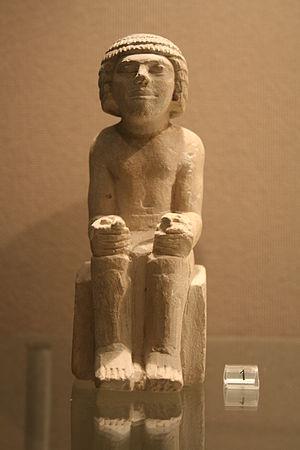
La VIᵉ dynastie couvre une période variant entre -2374 à -2140 selon les historiens. Elle est la dernière de l'Ancien Empire.